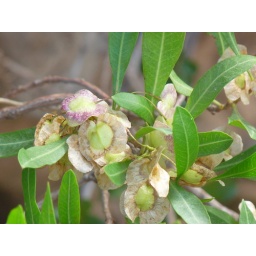
Flowers that are green with a brown petal around them.